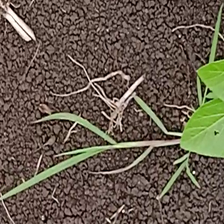
Weed species: Digitaria_SP_(Digitaria Sanguinalis )